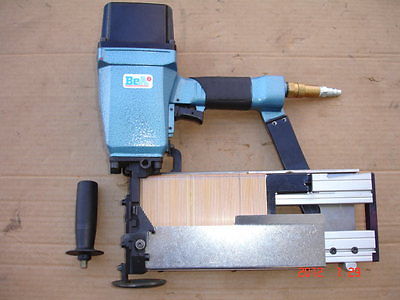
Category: stapler